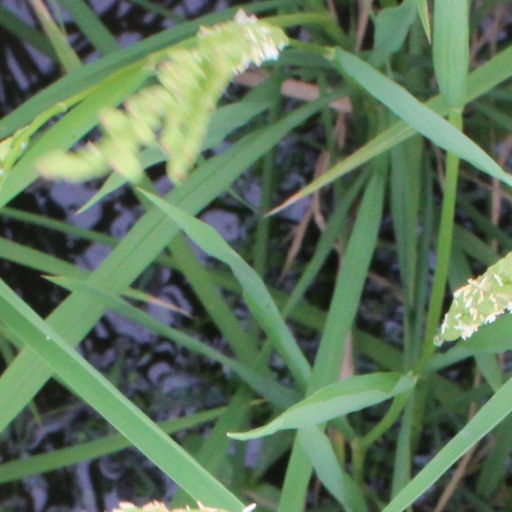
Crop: rice